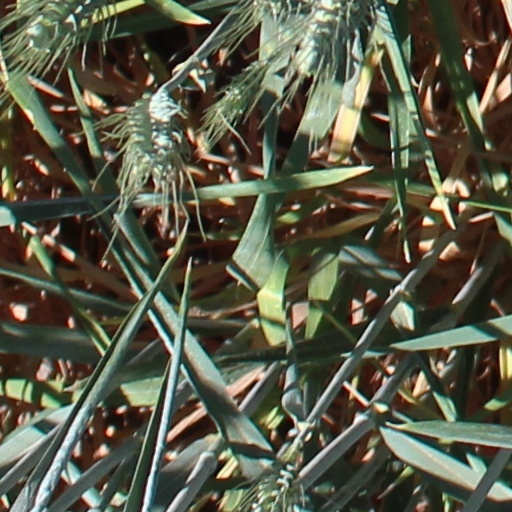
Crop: wheat